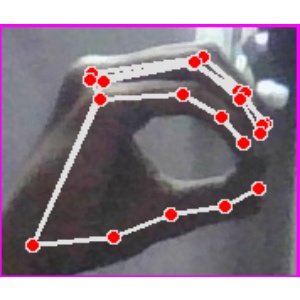
अक्षर: ठ